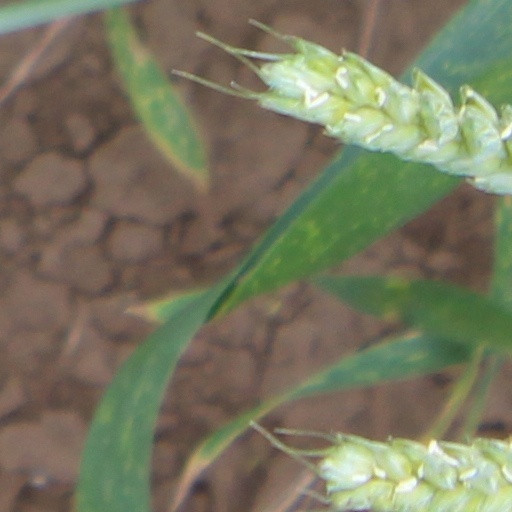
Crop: wheat